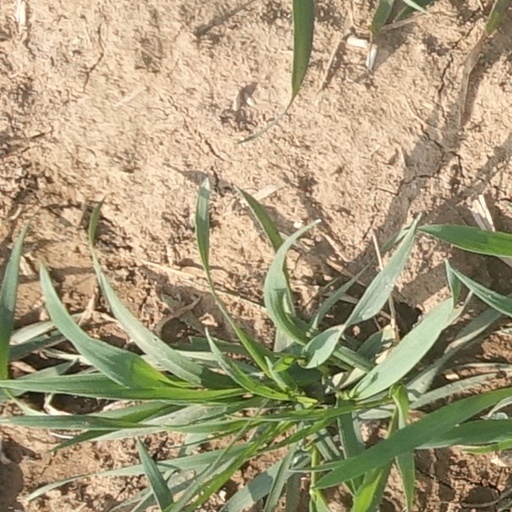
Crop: wheat